Health in Mozambique

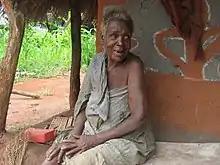
Rufina Koreia (96 years old) in front of her house in Zembe village, Manica province of Mozambique, struggling with malaria.

In Mozambique, malaria is a major cause of morbidity and mortality, especially among children and relating to maternal mortality. For instance, a study in the early 1990s found that 15.5% of all maternal moralities in the Mozambican capital of Maputo were due to malaria.